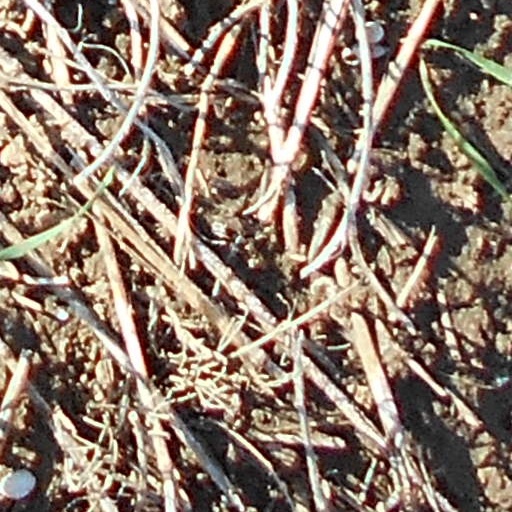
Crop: wheat